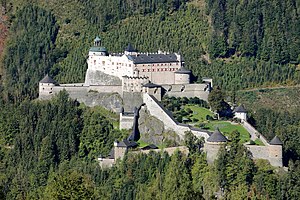
Burg Hohenwerfen
Burg Hohenwerfen ovenfor byen Werfen i Østrig
Burg Hohenwerfen er en fæstning fra omkring det 11. århundrede, beliggende ovenfor byen Werfen i Østrig, omkring 50 kilometer syd for Salzburg.